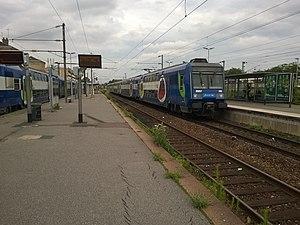
Gare de Villiers-le-Bel (Arnouville, Val d'Oise).Unité simple de Z 20500 pour Melun. Composition inhabituelle en semaine tout de même
La gare de Villiers-le-Bel - Gonesse - Arnouville est une gare ferroviaire française de la ligne de Paris-Nord à Lille, située sur le territoire de la commune d'Arnouville, à proximité de Villiers-le-Bel, au nord-ouest, et de Gonesse, à l'est, dans le département du Val-d'Oise en région Île-de-France.